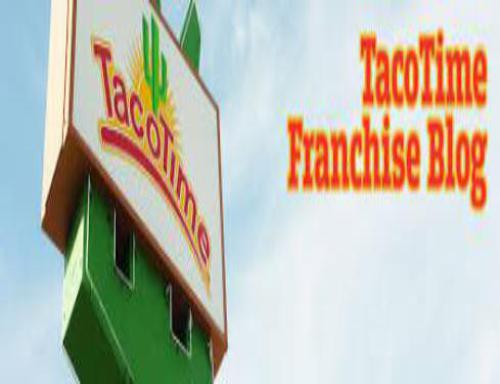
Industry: Food